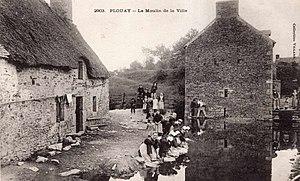
carte postale ancienne ( éditions Villard)
Plouay [pluɛ] est une commune française située dans le département du Morbihan, en région Bretagne. Historiquement, elle fait partie du Kemenet-Héboé et du Pays de Lorient.